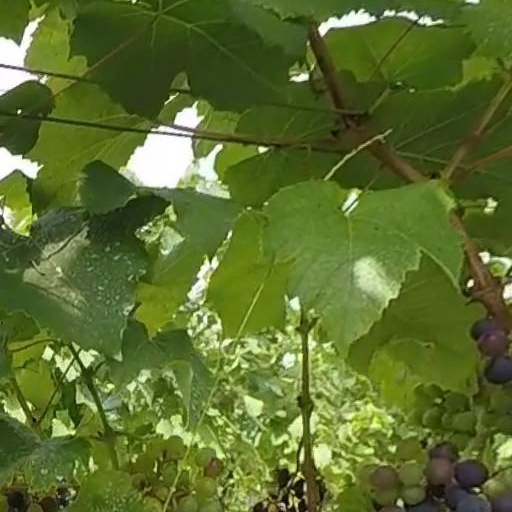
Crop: grape